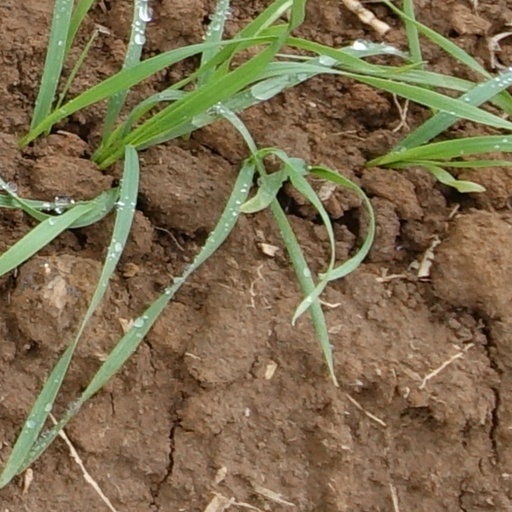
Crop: wheat